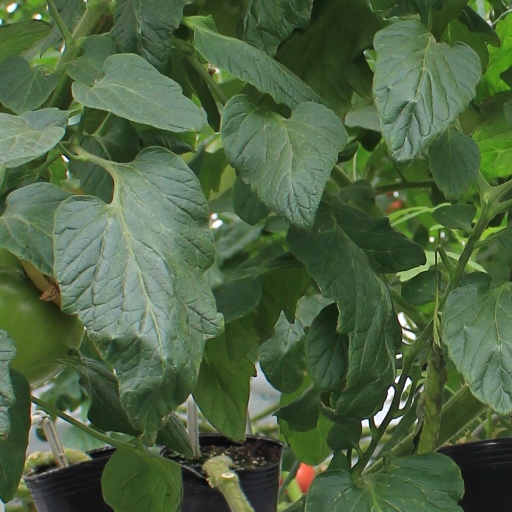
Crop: tomato